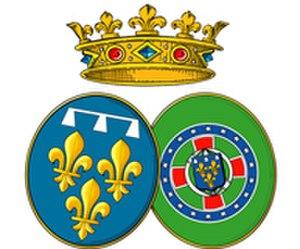
armoiries de Madame, Isabelle d'Orléans et Bragance
Les armoiries d'alliance sont généralement disposées côte à côte ou inclinées l'une vers l'autre. Que les écus soient parfois penchés vers l'extérieur n'est en fait qu'un détail de composition artistique. Elles sont en principe surmontées de la couronne du titre du mari.